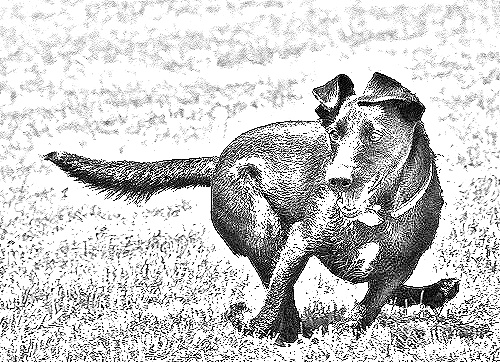
Portrait style: Sketch Portrait